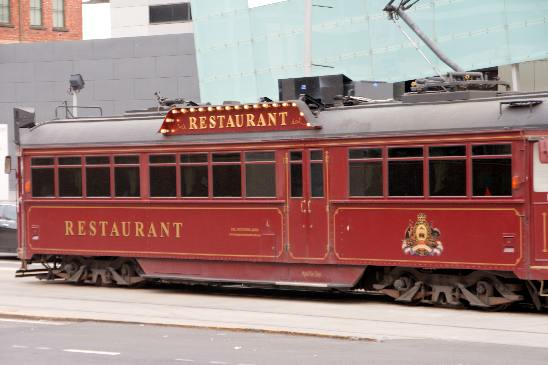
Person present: No